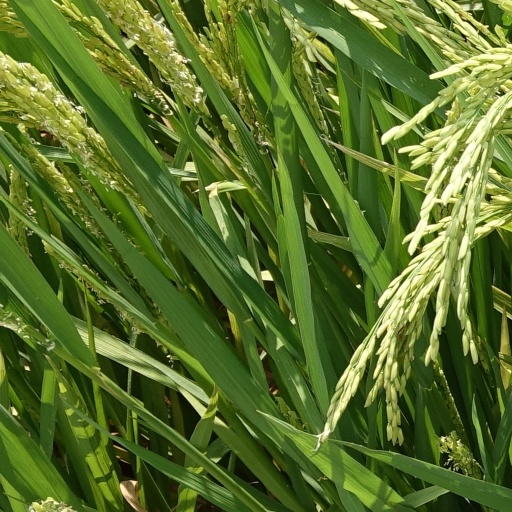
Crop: rice